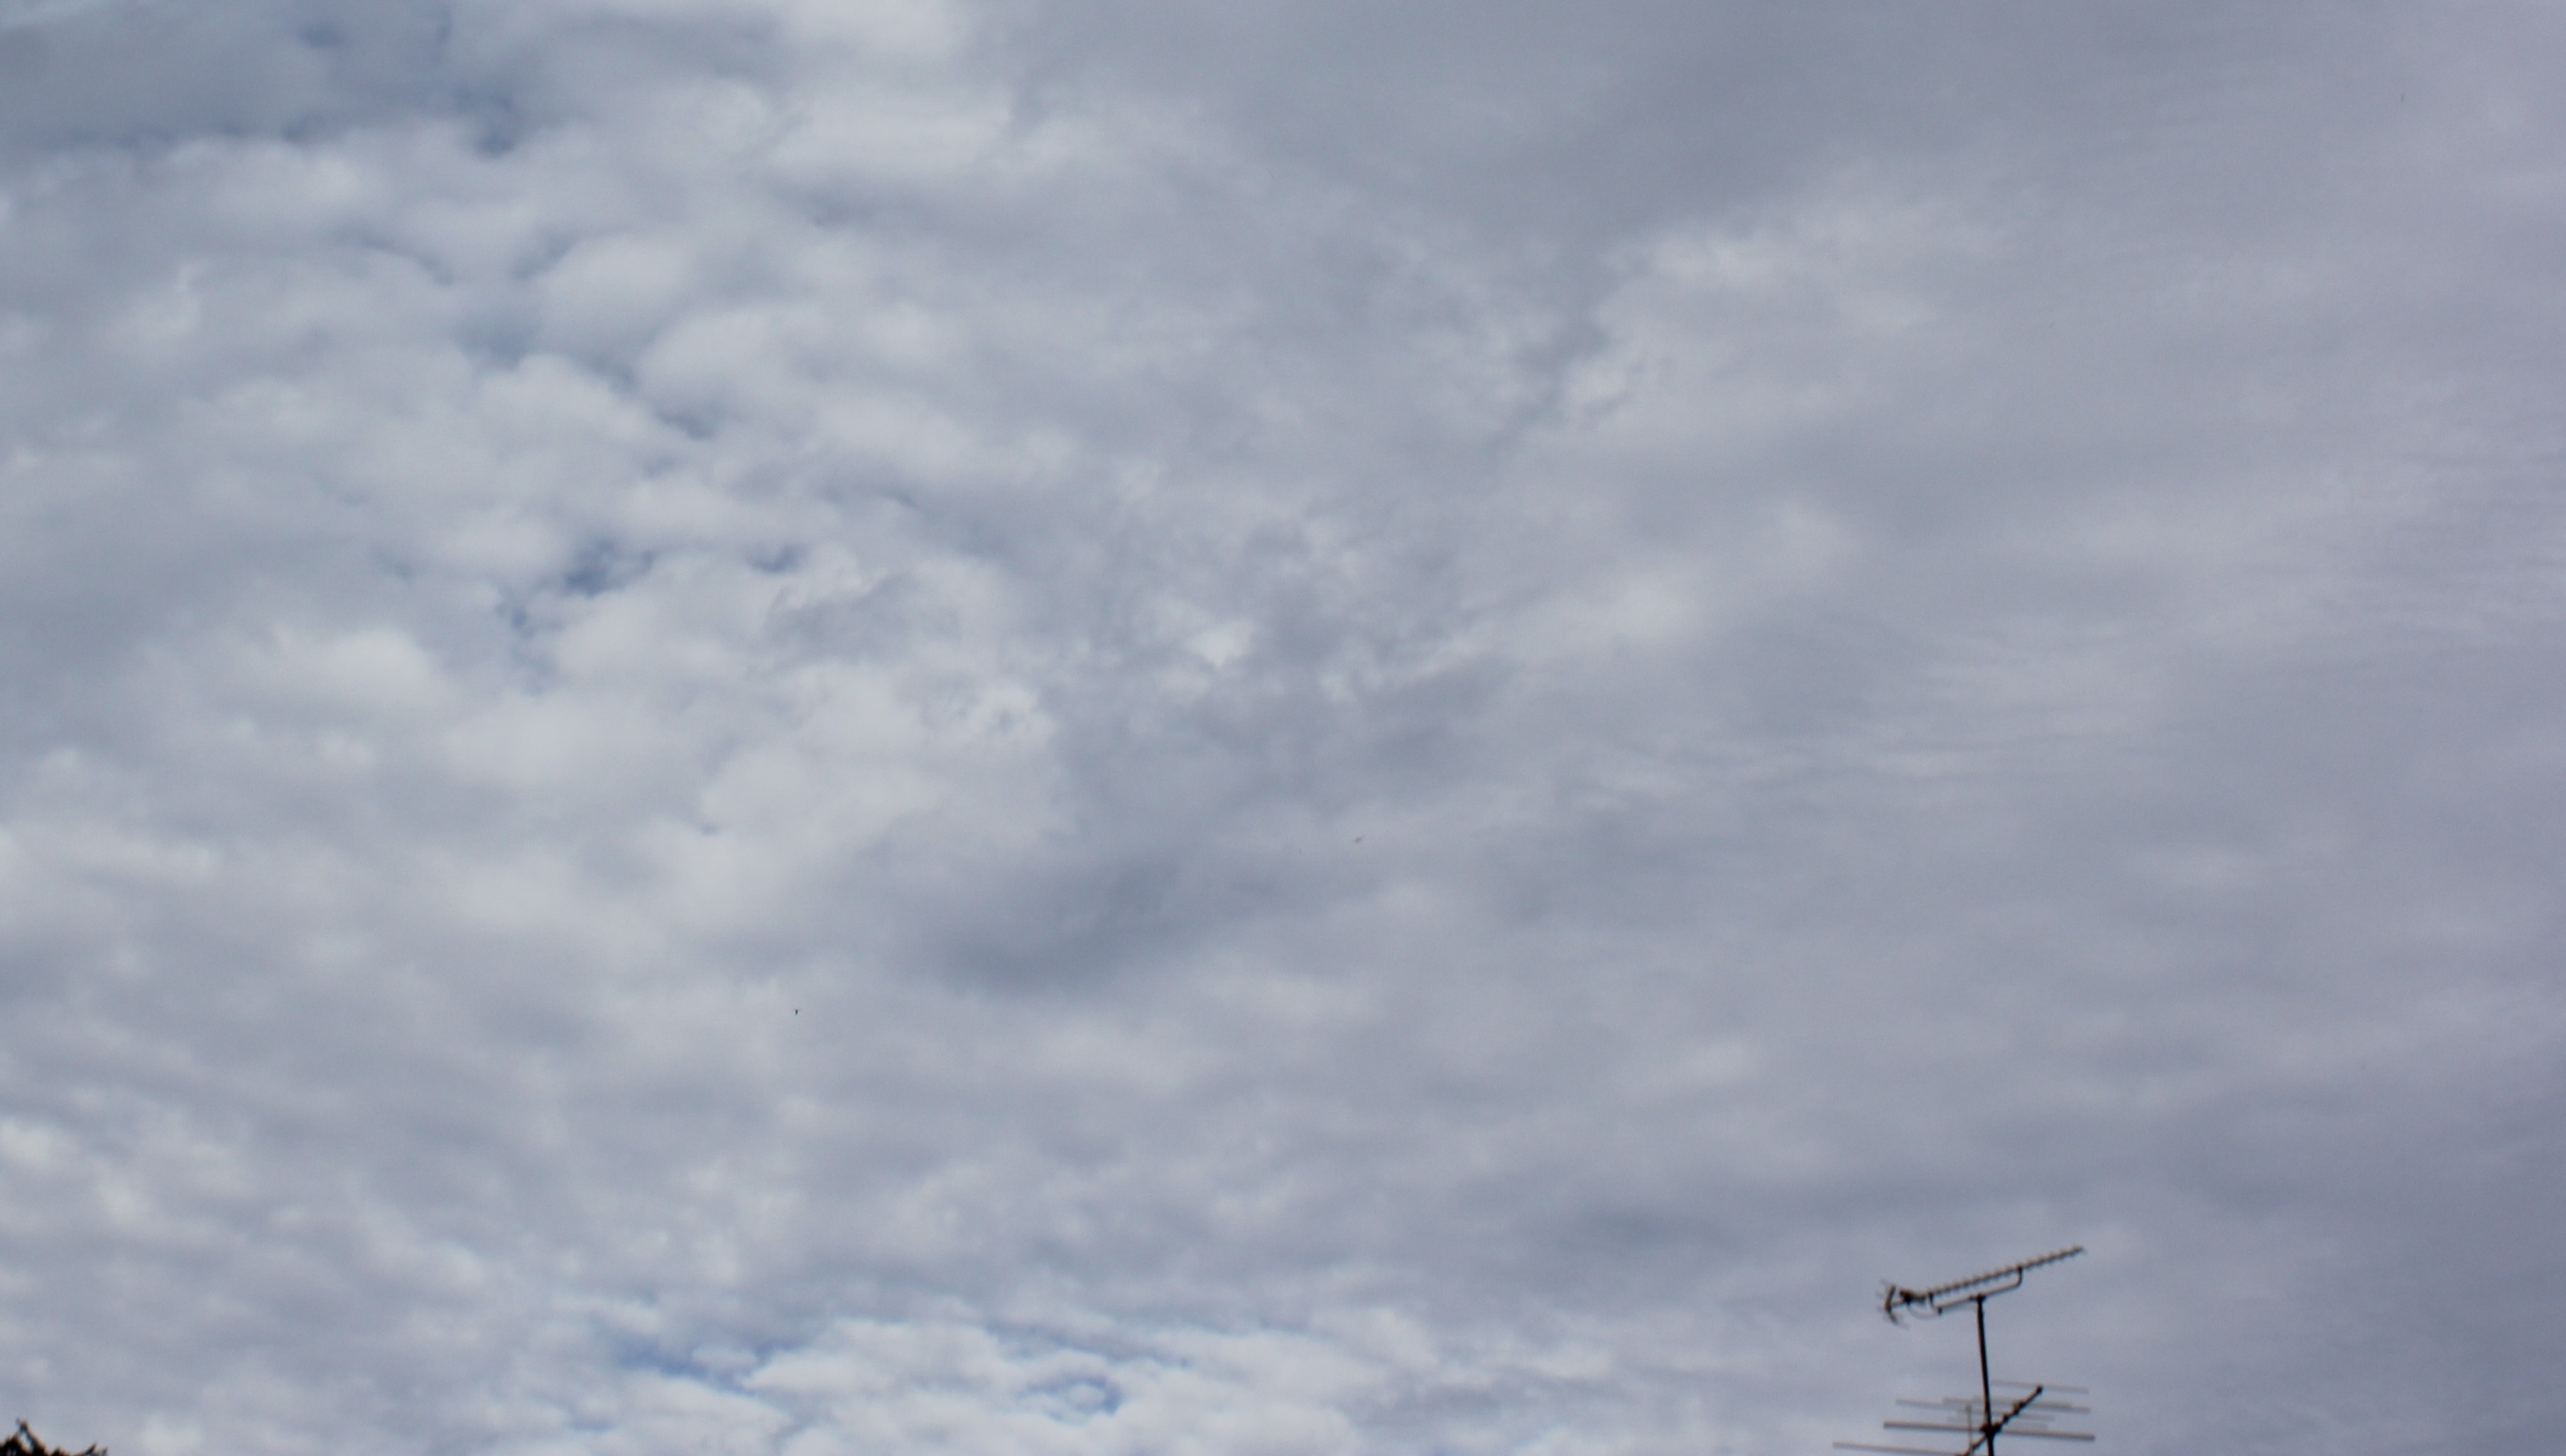
Cloud type: Altostratus